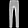
Label: Trouser